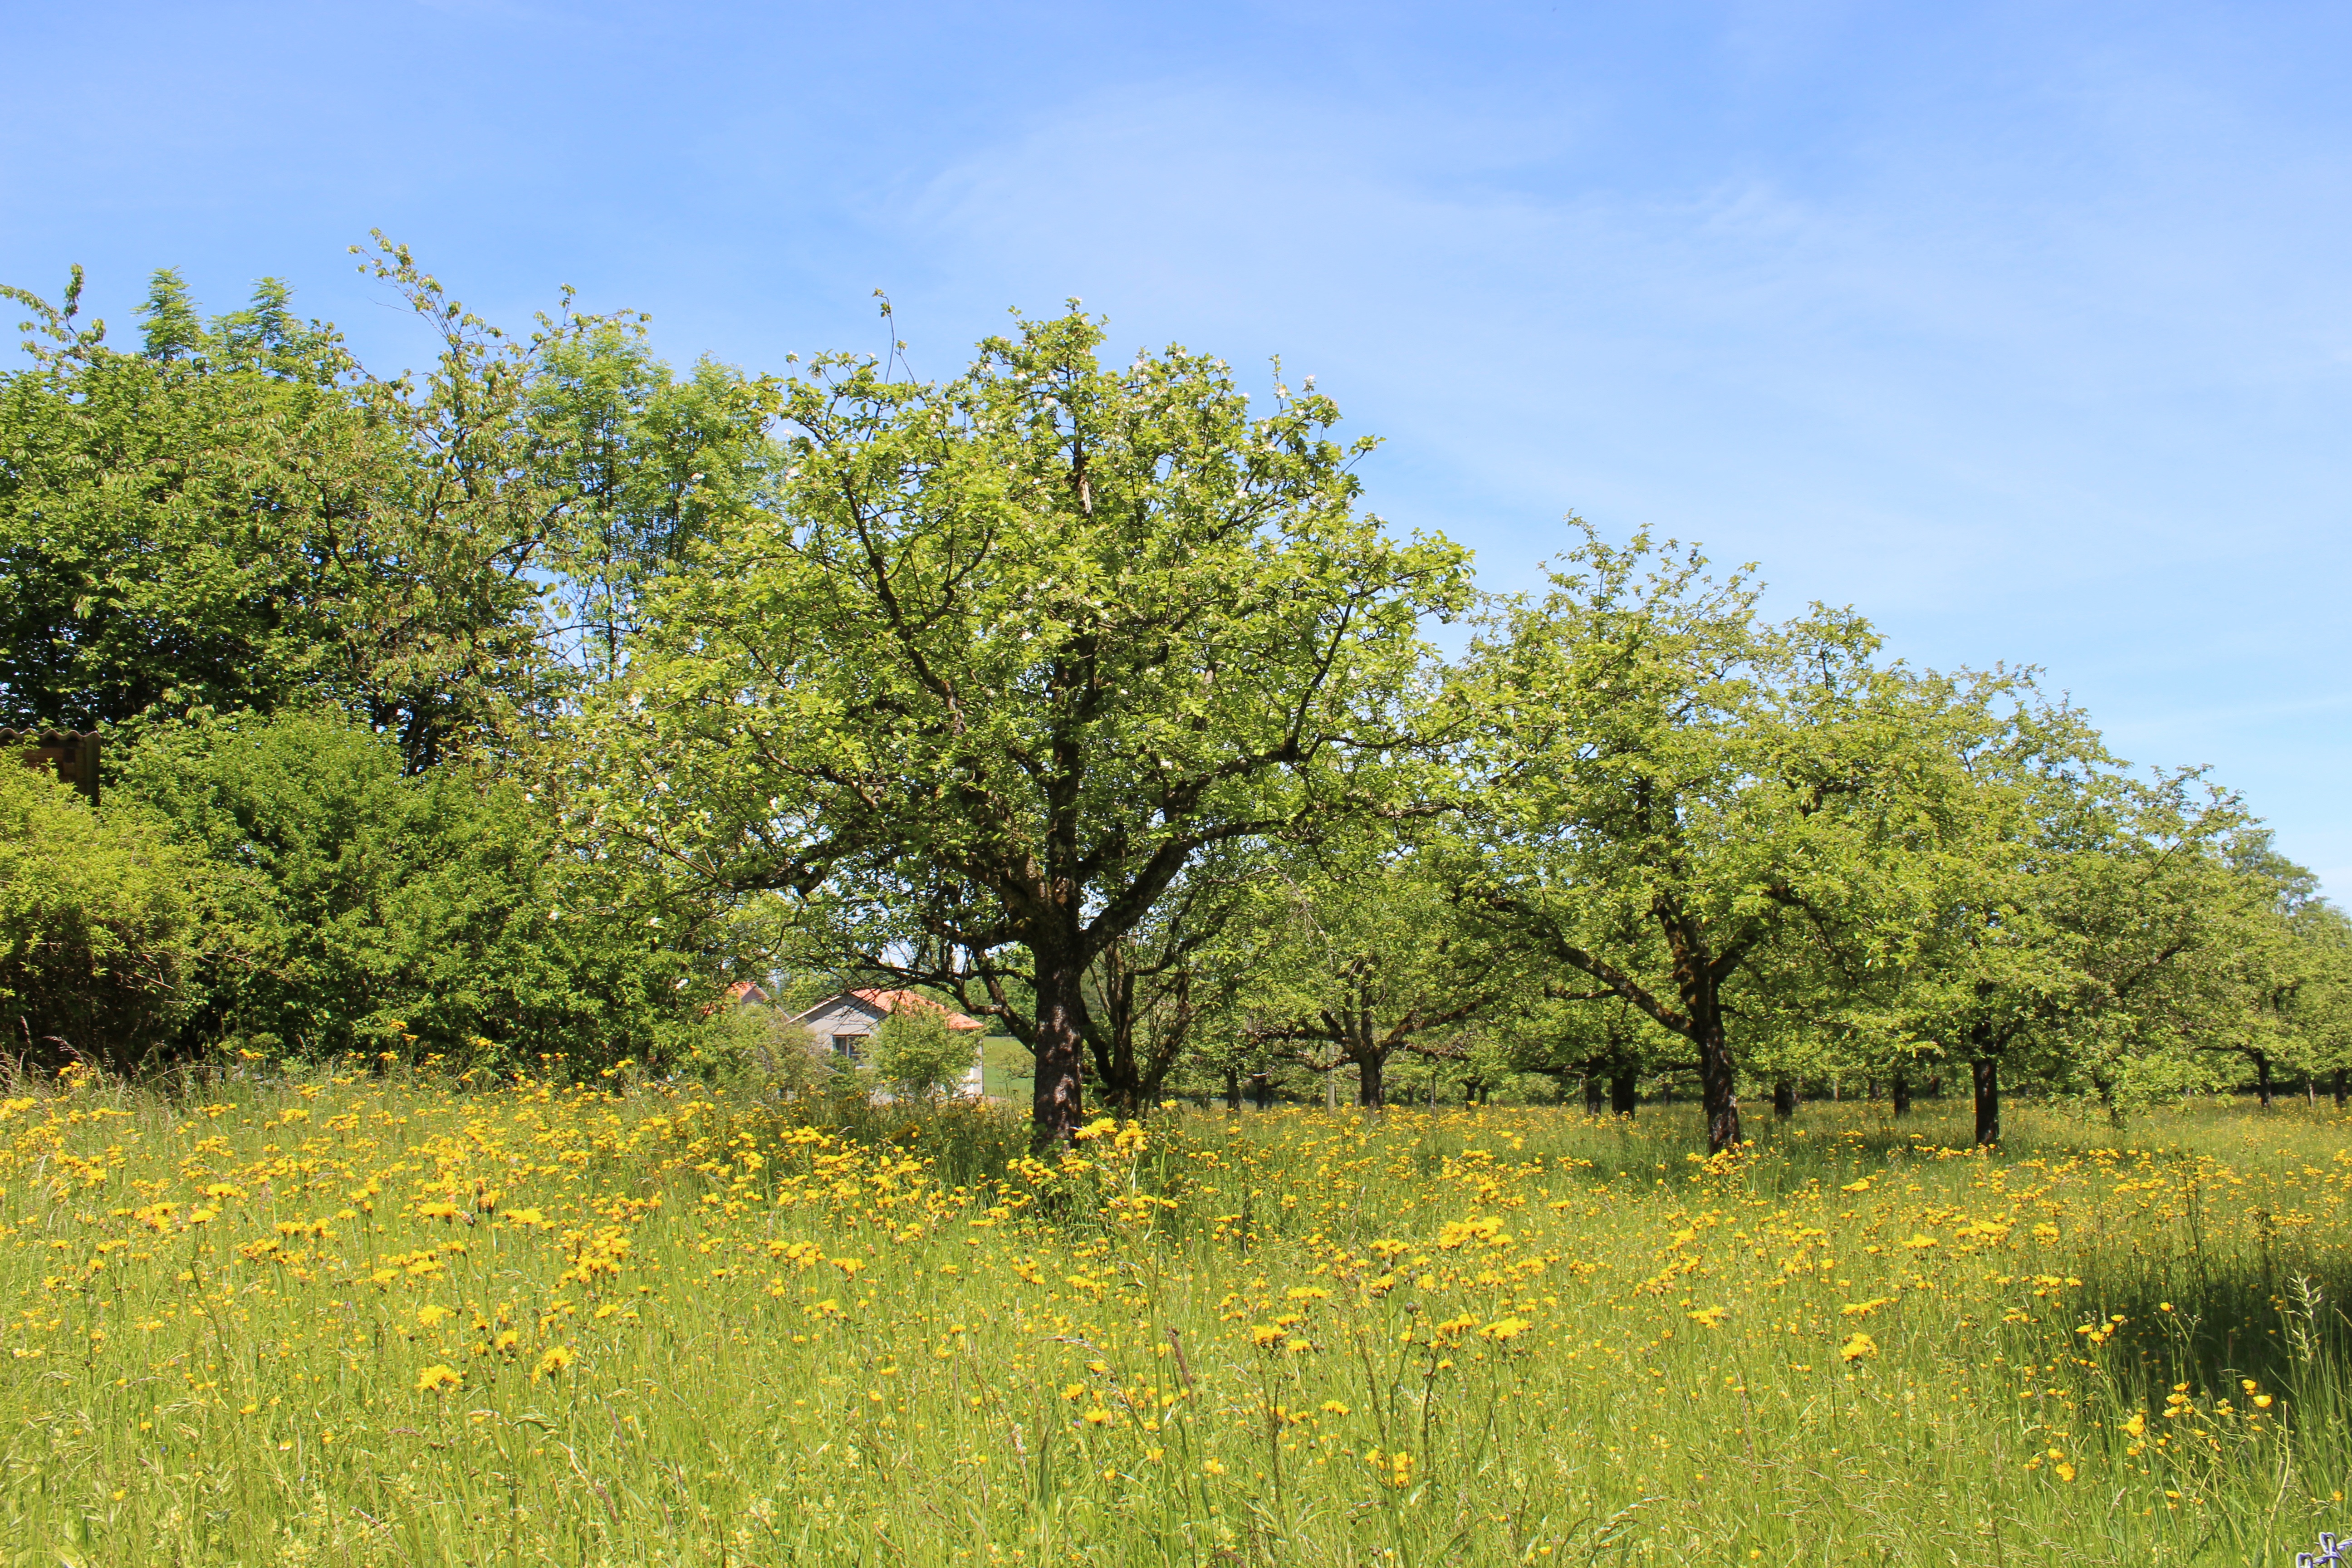
tree, grass, plant, field, meadow, prairie, flower, produce, pasture, autumn, flora, savanna, wildflower, trees, grassland, shrub, woodland, habitat, ecosystem, rural area, flowering plant, natural environment, woody plant, land plant